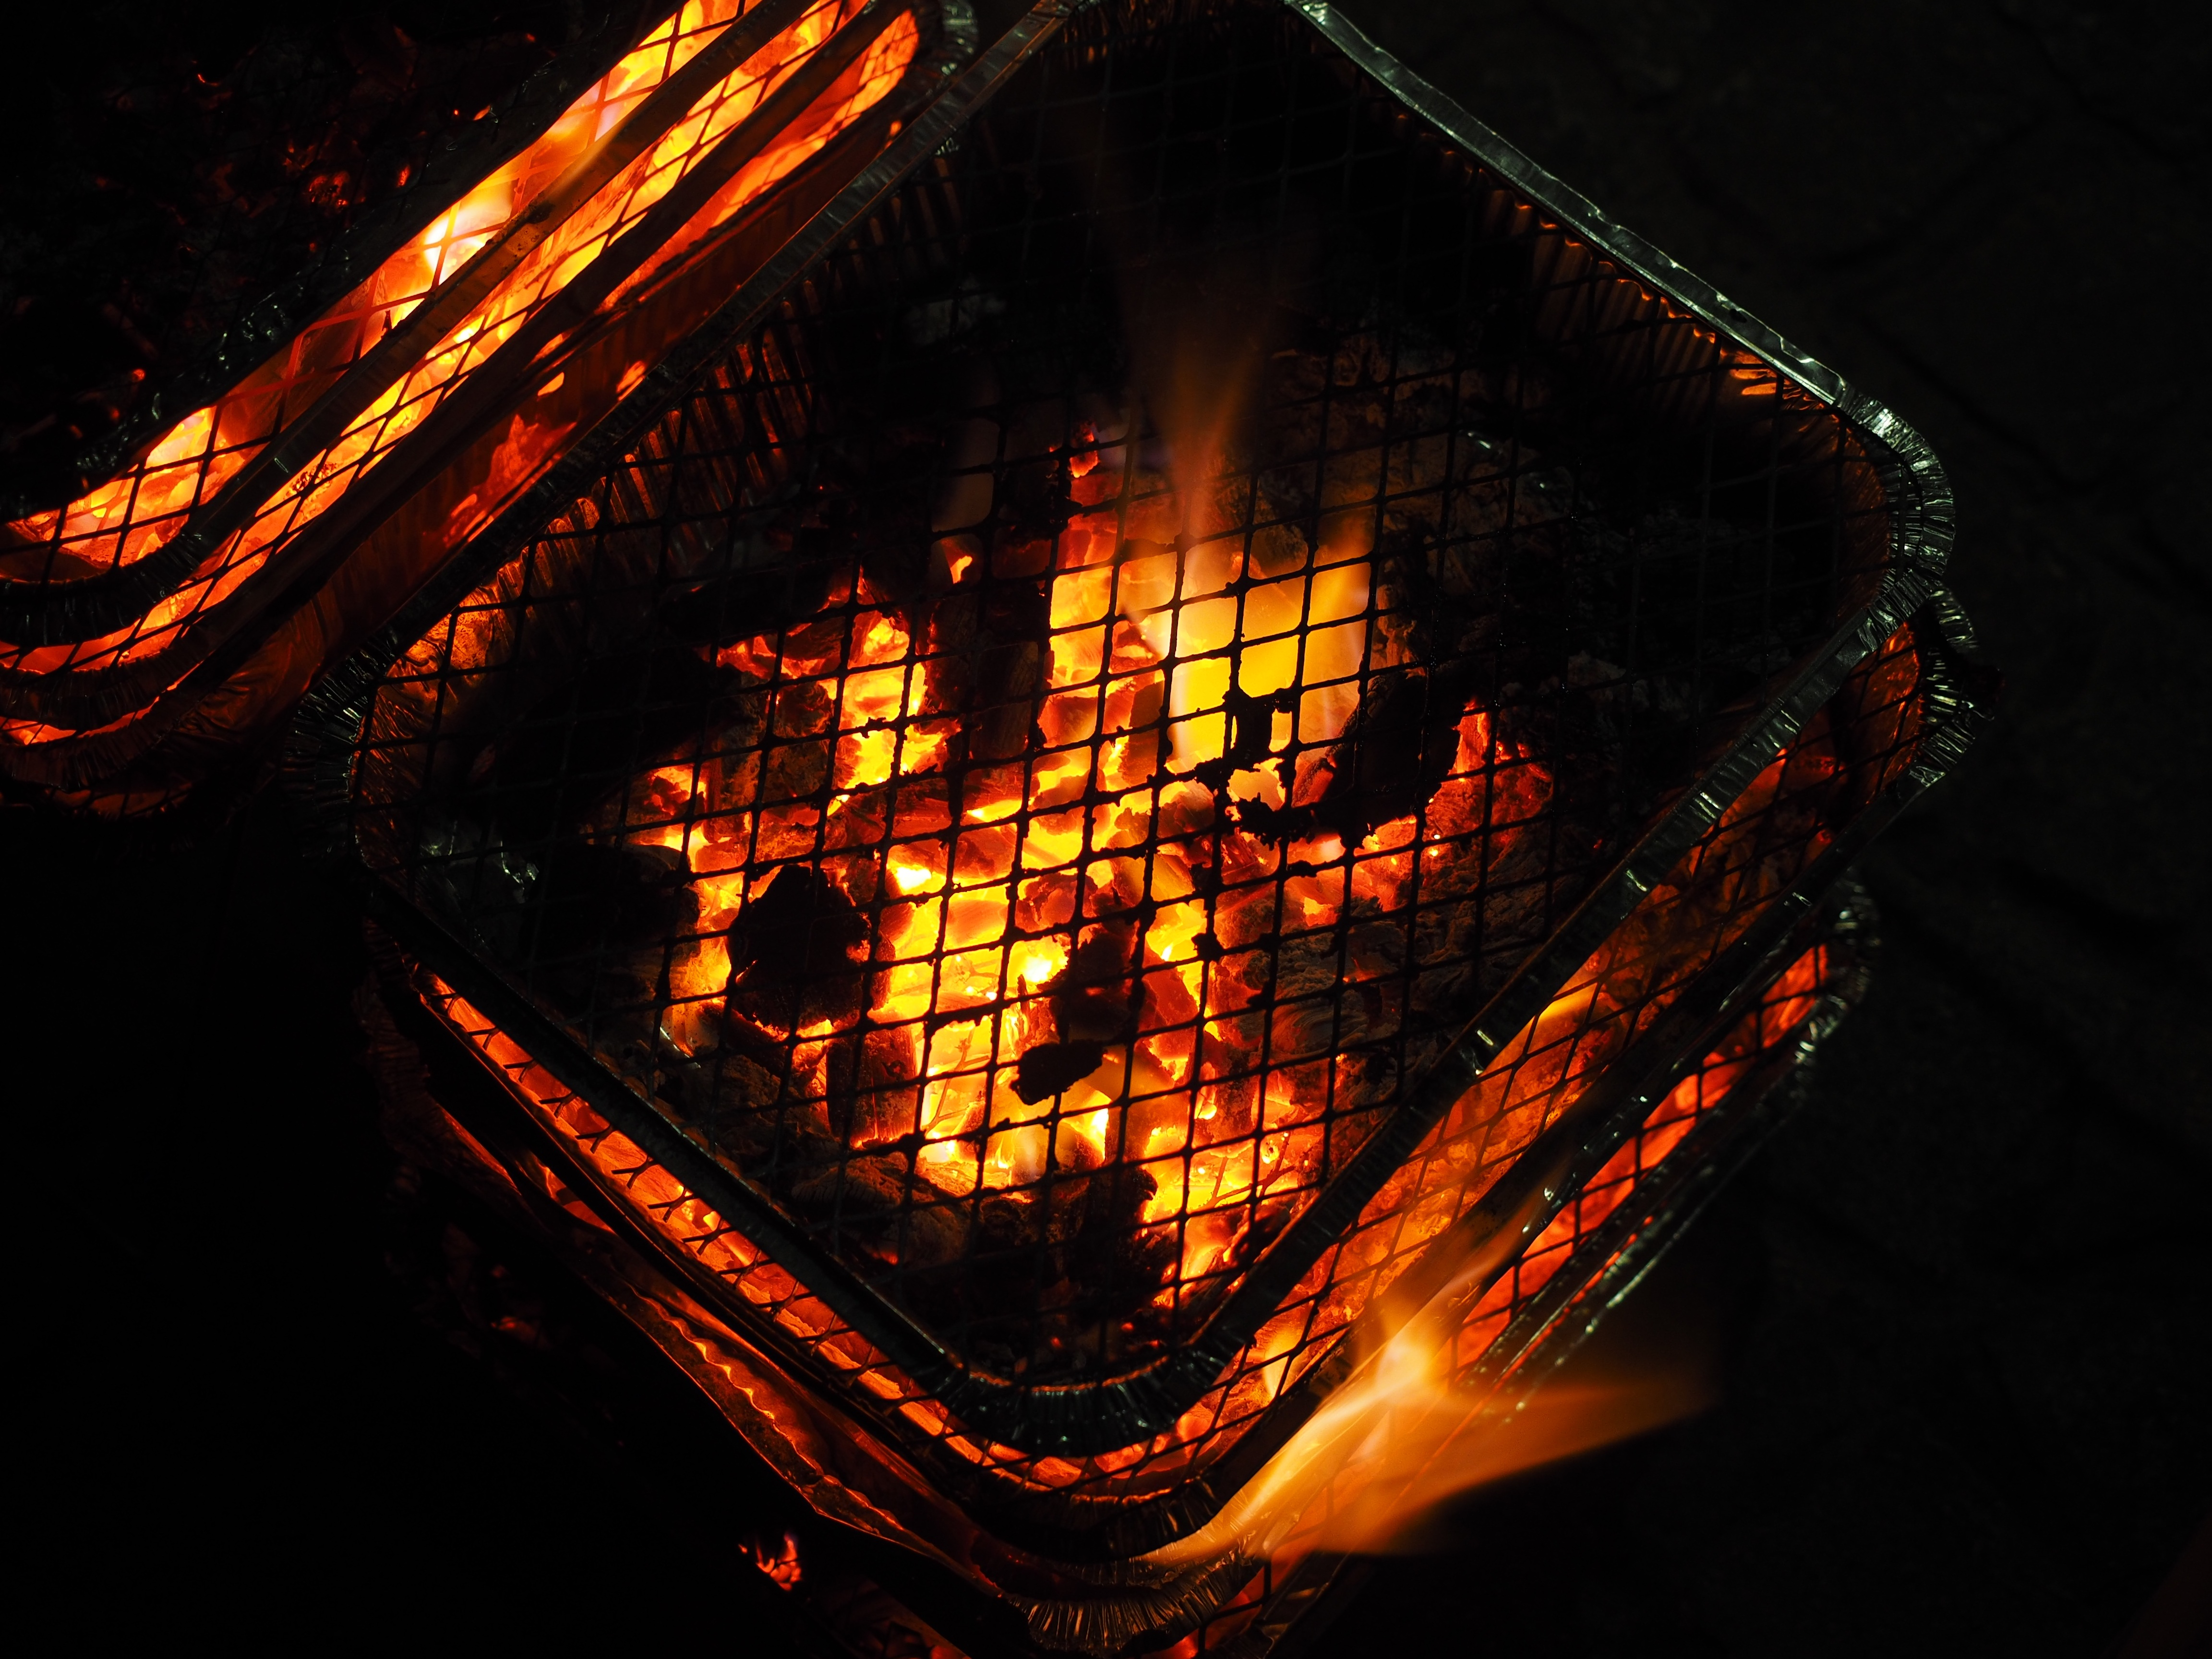
light, red, flame, fire, darkness, barbecue, grill, burn, brand, charcoal, hot, dangerous, carbon, embers, disposable grill, out of control, highly dangerous